Prince of Persia: The Sands of Time (film)

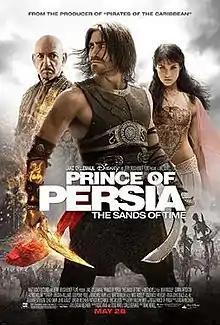
American theatrical release poster

Prince of Persia: The Sands of Time is a 2010 action fantasy film based on the video game series "Prince of Persia" created by Jordan Mechner. It was directed by Mike Newell from a screenplay by Boaz Yakin, Doug Miro, and Carlo Bernard, based on a story by Mechner. The film stars Jake Gyllenhaal, Ben Kingsley, Gemma Arterton, and Alfred Molina. It is an adaptation of the 2003 video game published by Ubisoft. Elements from its sequels "" (2004) and "" (2005) are also incorporated.